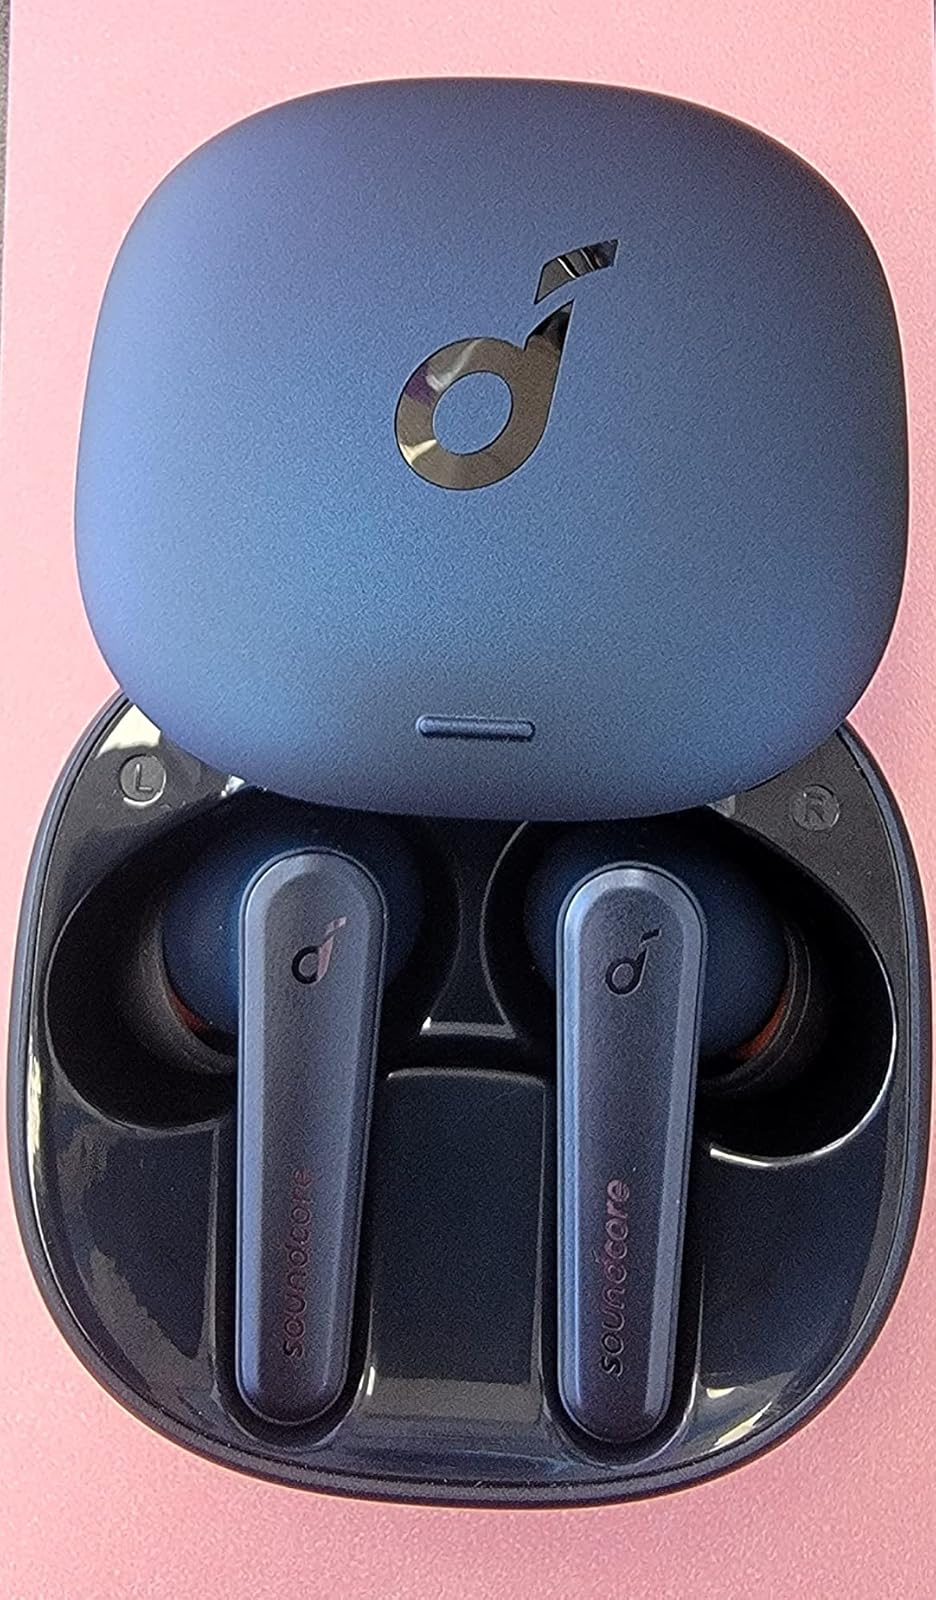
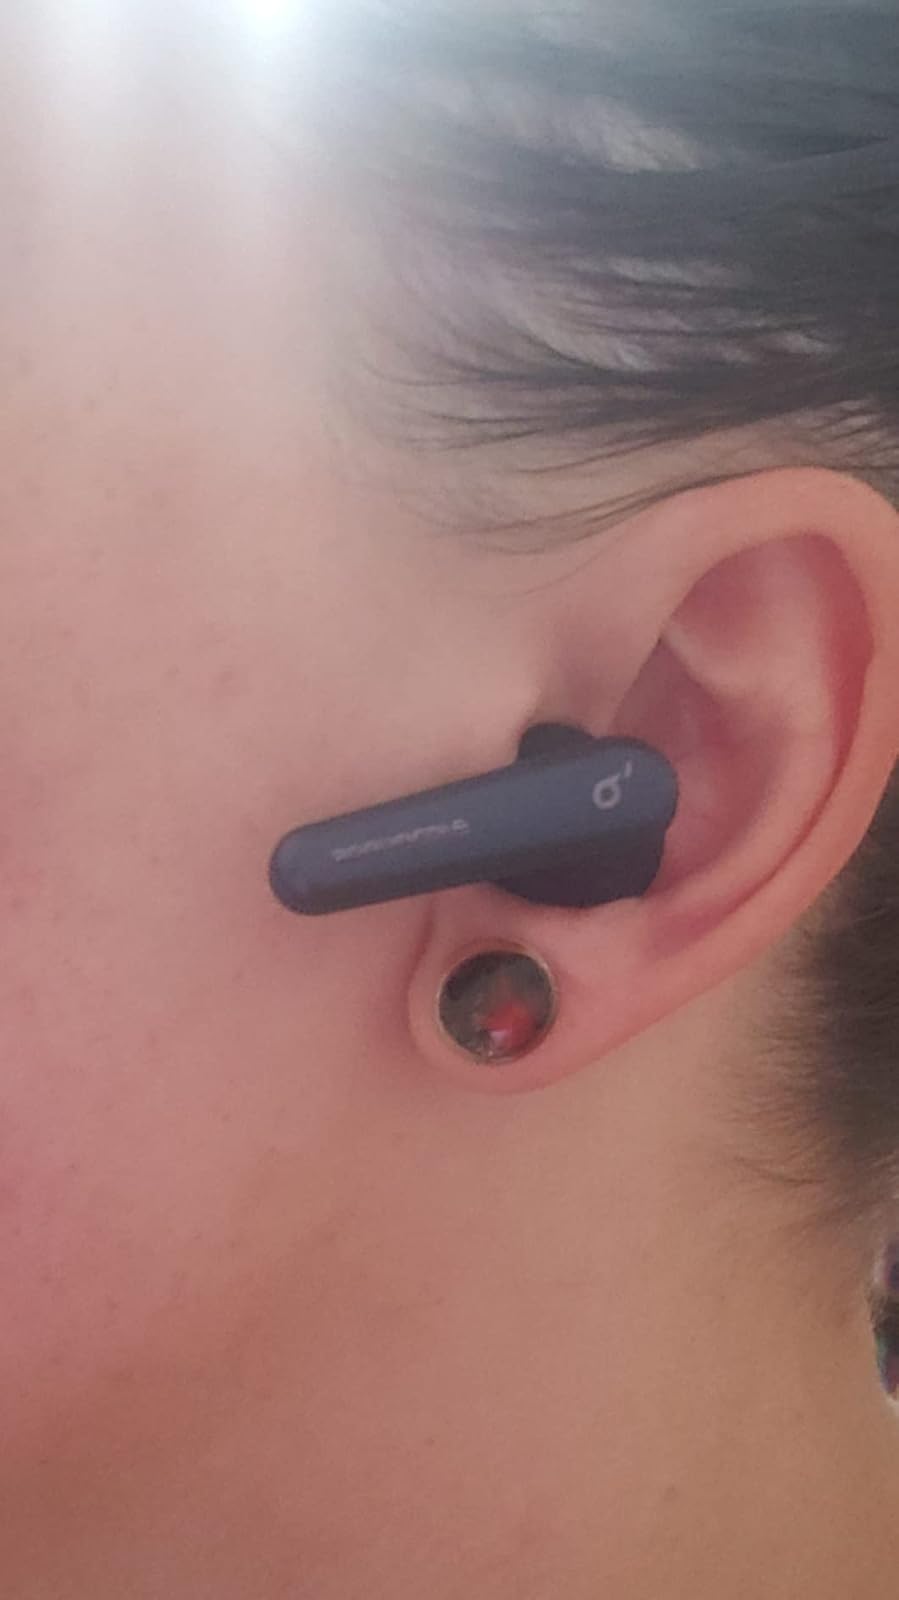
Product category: earbuds
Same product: yes